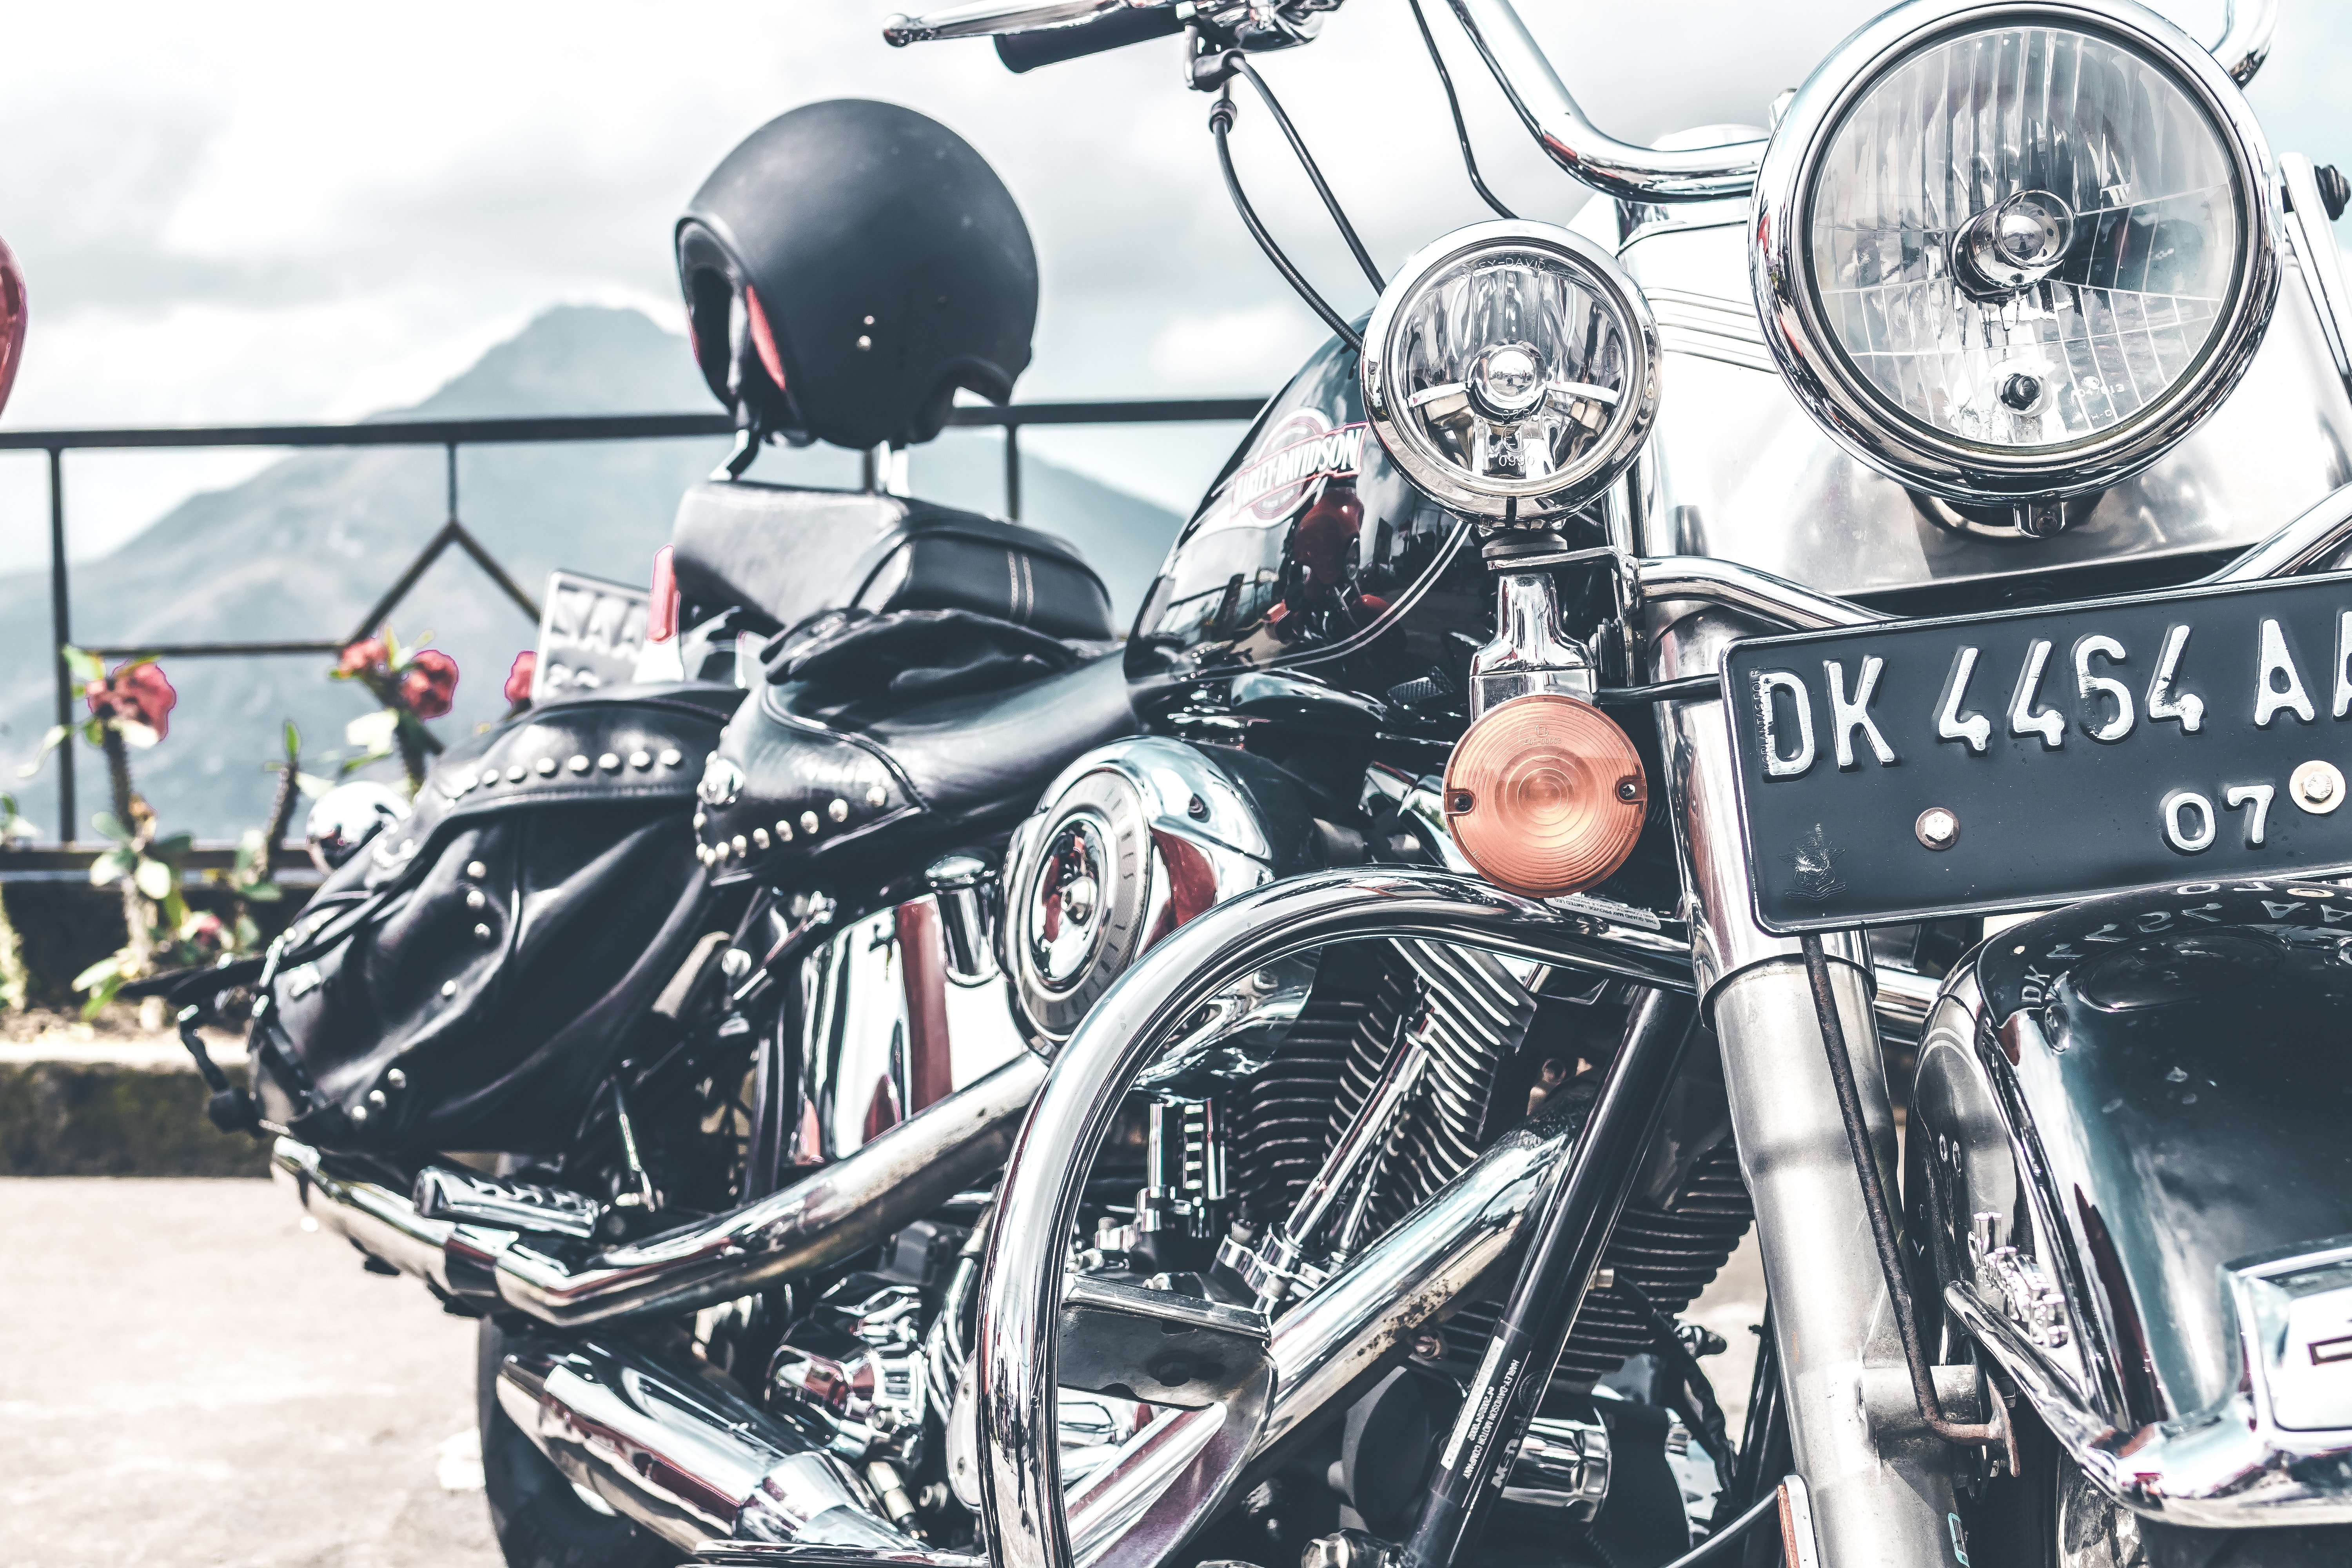
motor vehicle, motorcycle, land vehicle, vehicle, chopper, motorcycle accessories, automotive design, wheel, car, motorcycling, cruiser, auto part, automotive wheel system, automotive tire